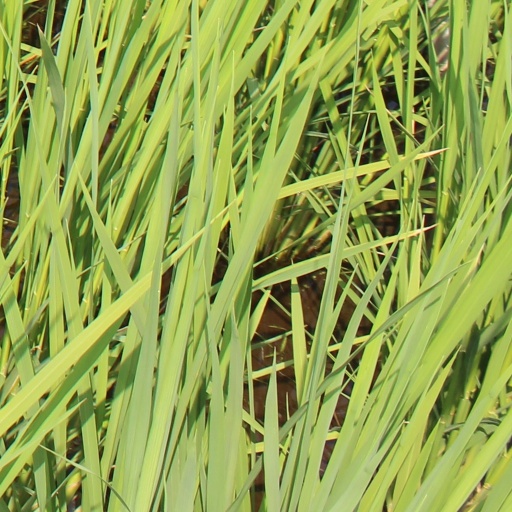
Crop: rice